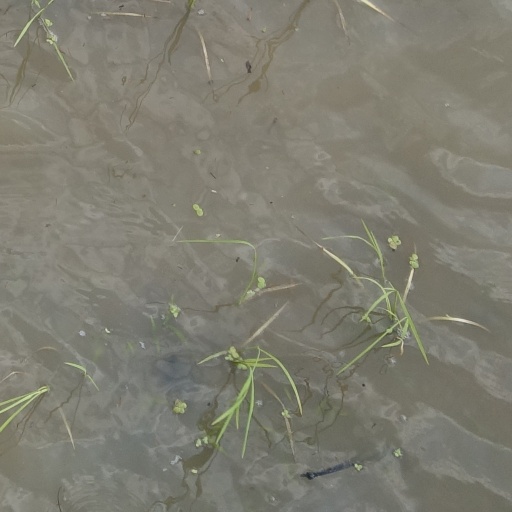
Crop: rice